Reza Shah

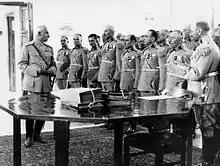
Reza Shah meeting officials in Saadabad Palace, 1940

Not all observers agree that the Shah minimized foreign influence. Reza Shah built a 1392 km-long rail line connecting the Persian Gulf with the Caspian Sea, using foreign technicians from countries with no historic interest in Iran—principally Germany, Scandinavia, and the United States—and not using foreign loans. According to Makki Hossein, this north–south railway line was uneconomical, only serving the British, who had a military presence in the south of Iran and desired the ability to transfer their troops north to Russia, as part of their strategic defence plan. Instead, the Shah's government should have developed what critics believe was an economically justifiable east–west railway system. In the decades that followed and continuing into the present, north-south transit is considered far more economically vital in comparison to west–east transit.